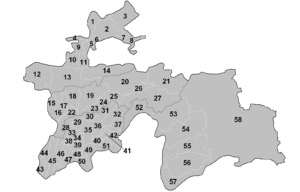
Le Tadjikistan est divisé en quatre provinces, elles-mêmes divisées en districts.